Monroe Avenue Commercial Buildings

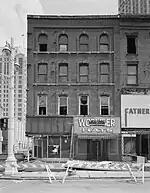
74-78 Monroe, Monroe elevation, 1989

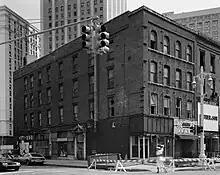
74-78 Monroe, Farmer elevation, 1989

The first Williams block was built by John Constantine Williams in 1859, and was designed by architect Sheldon Smith. The building was originally used as an office building with commercial space on the first floor. In the late 1880s, the building was converted into a 52-room hotel, known first as the Stanwix, then as Gies' European hotel, with a restaurant on the first floor. In 1909, the hotel and restaurant was renamed the Berghoff, then the Tuxedo, and, in 1919, the Frontenac. The Hotel Berghoff was owned by Wm. D. C. Moebs & Co. who were also the proprietors of the adjoining Berghoff Cafe. In December 1913 Wm. D.C. Moebs opened the Cafe Frontenac next to the Hotel Berghoff. In 1918 the name of the hotel was changed to the Tuxedo Hotel and Grill still under the same owners. The name change was short lived because in 1919 the businesses were called the Frontenac Restaurant and the Frontenac Hotel Company still under the ownership of Wm. D.C. Moebs, President. The Frontenac Hotel remained in business through 1960. Wm. D.C. Moebs died November 16, 1921, and the once grand Frontenac Restaurant was sold to pay back taxes in 1923. By 1940, the restaurant had been replaced again with retail space, which remained in the building until the city of Detroit vacated the property in 1978. The building was demolished in early 1990.